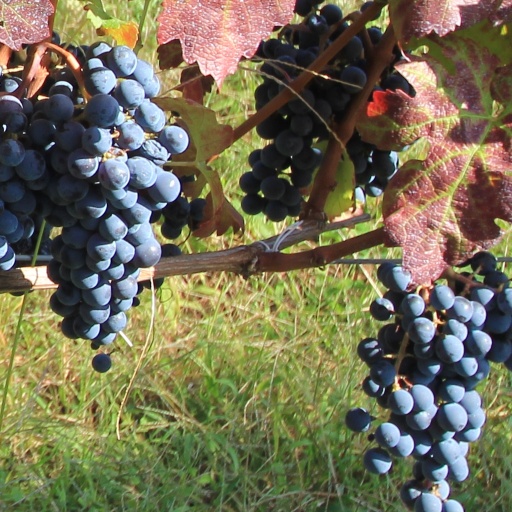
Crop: grape